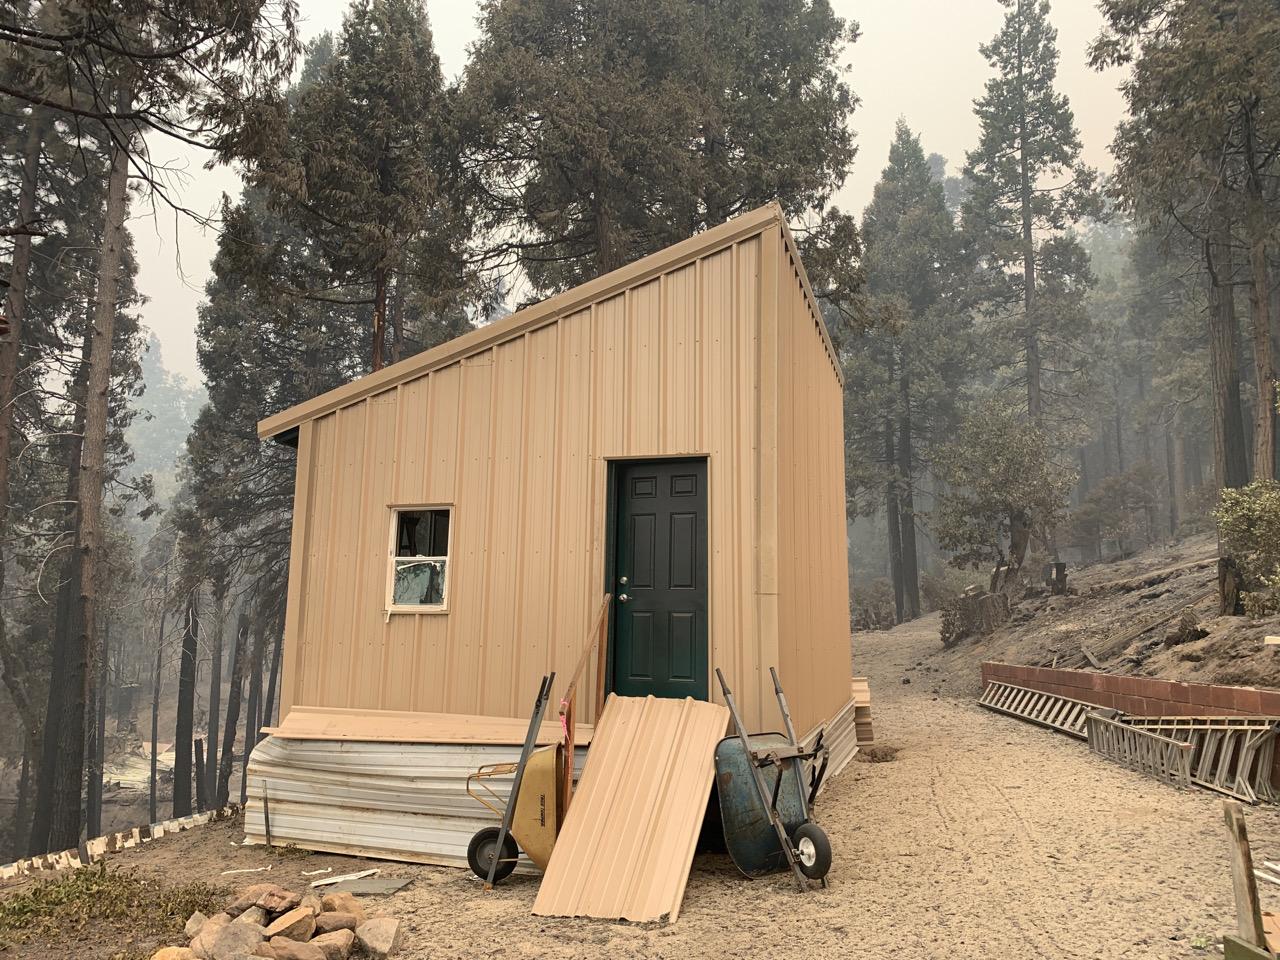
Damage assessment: affected